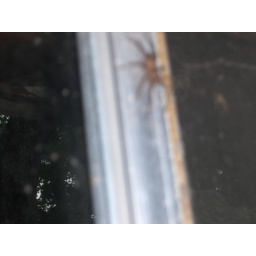
labor day weekend at the lake house in bridgman, michigan with 17 of our closest friends :D